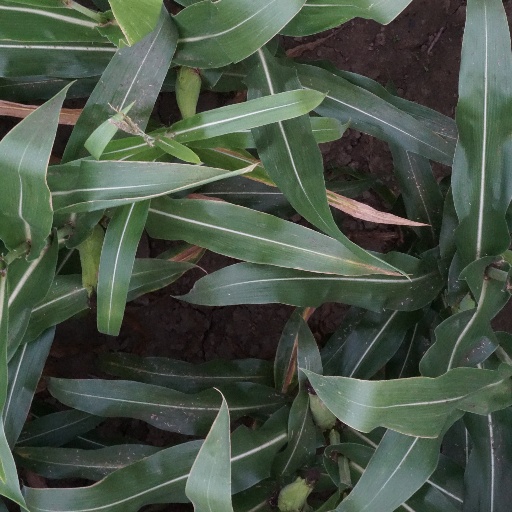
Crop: maize; corn